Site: saxony
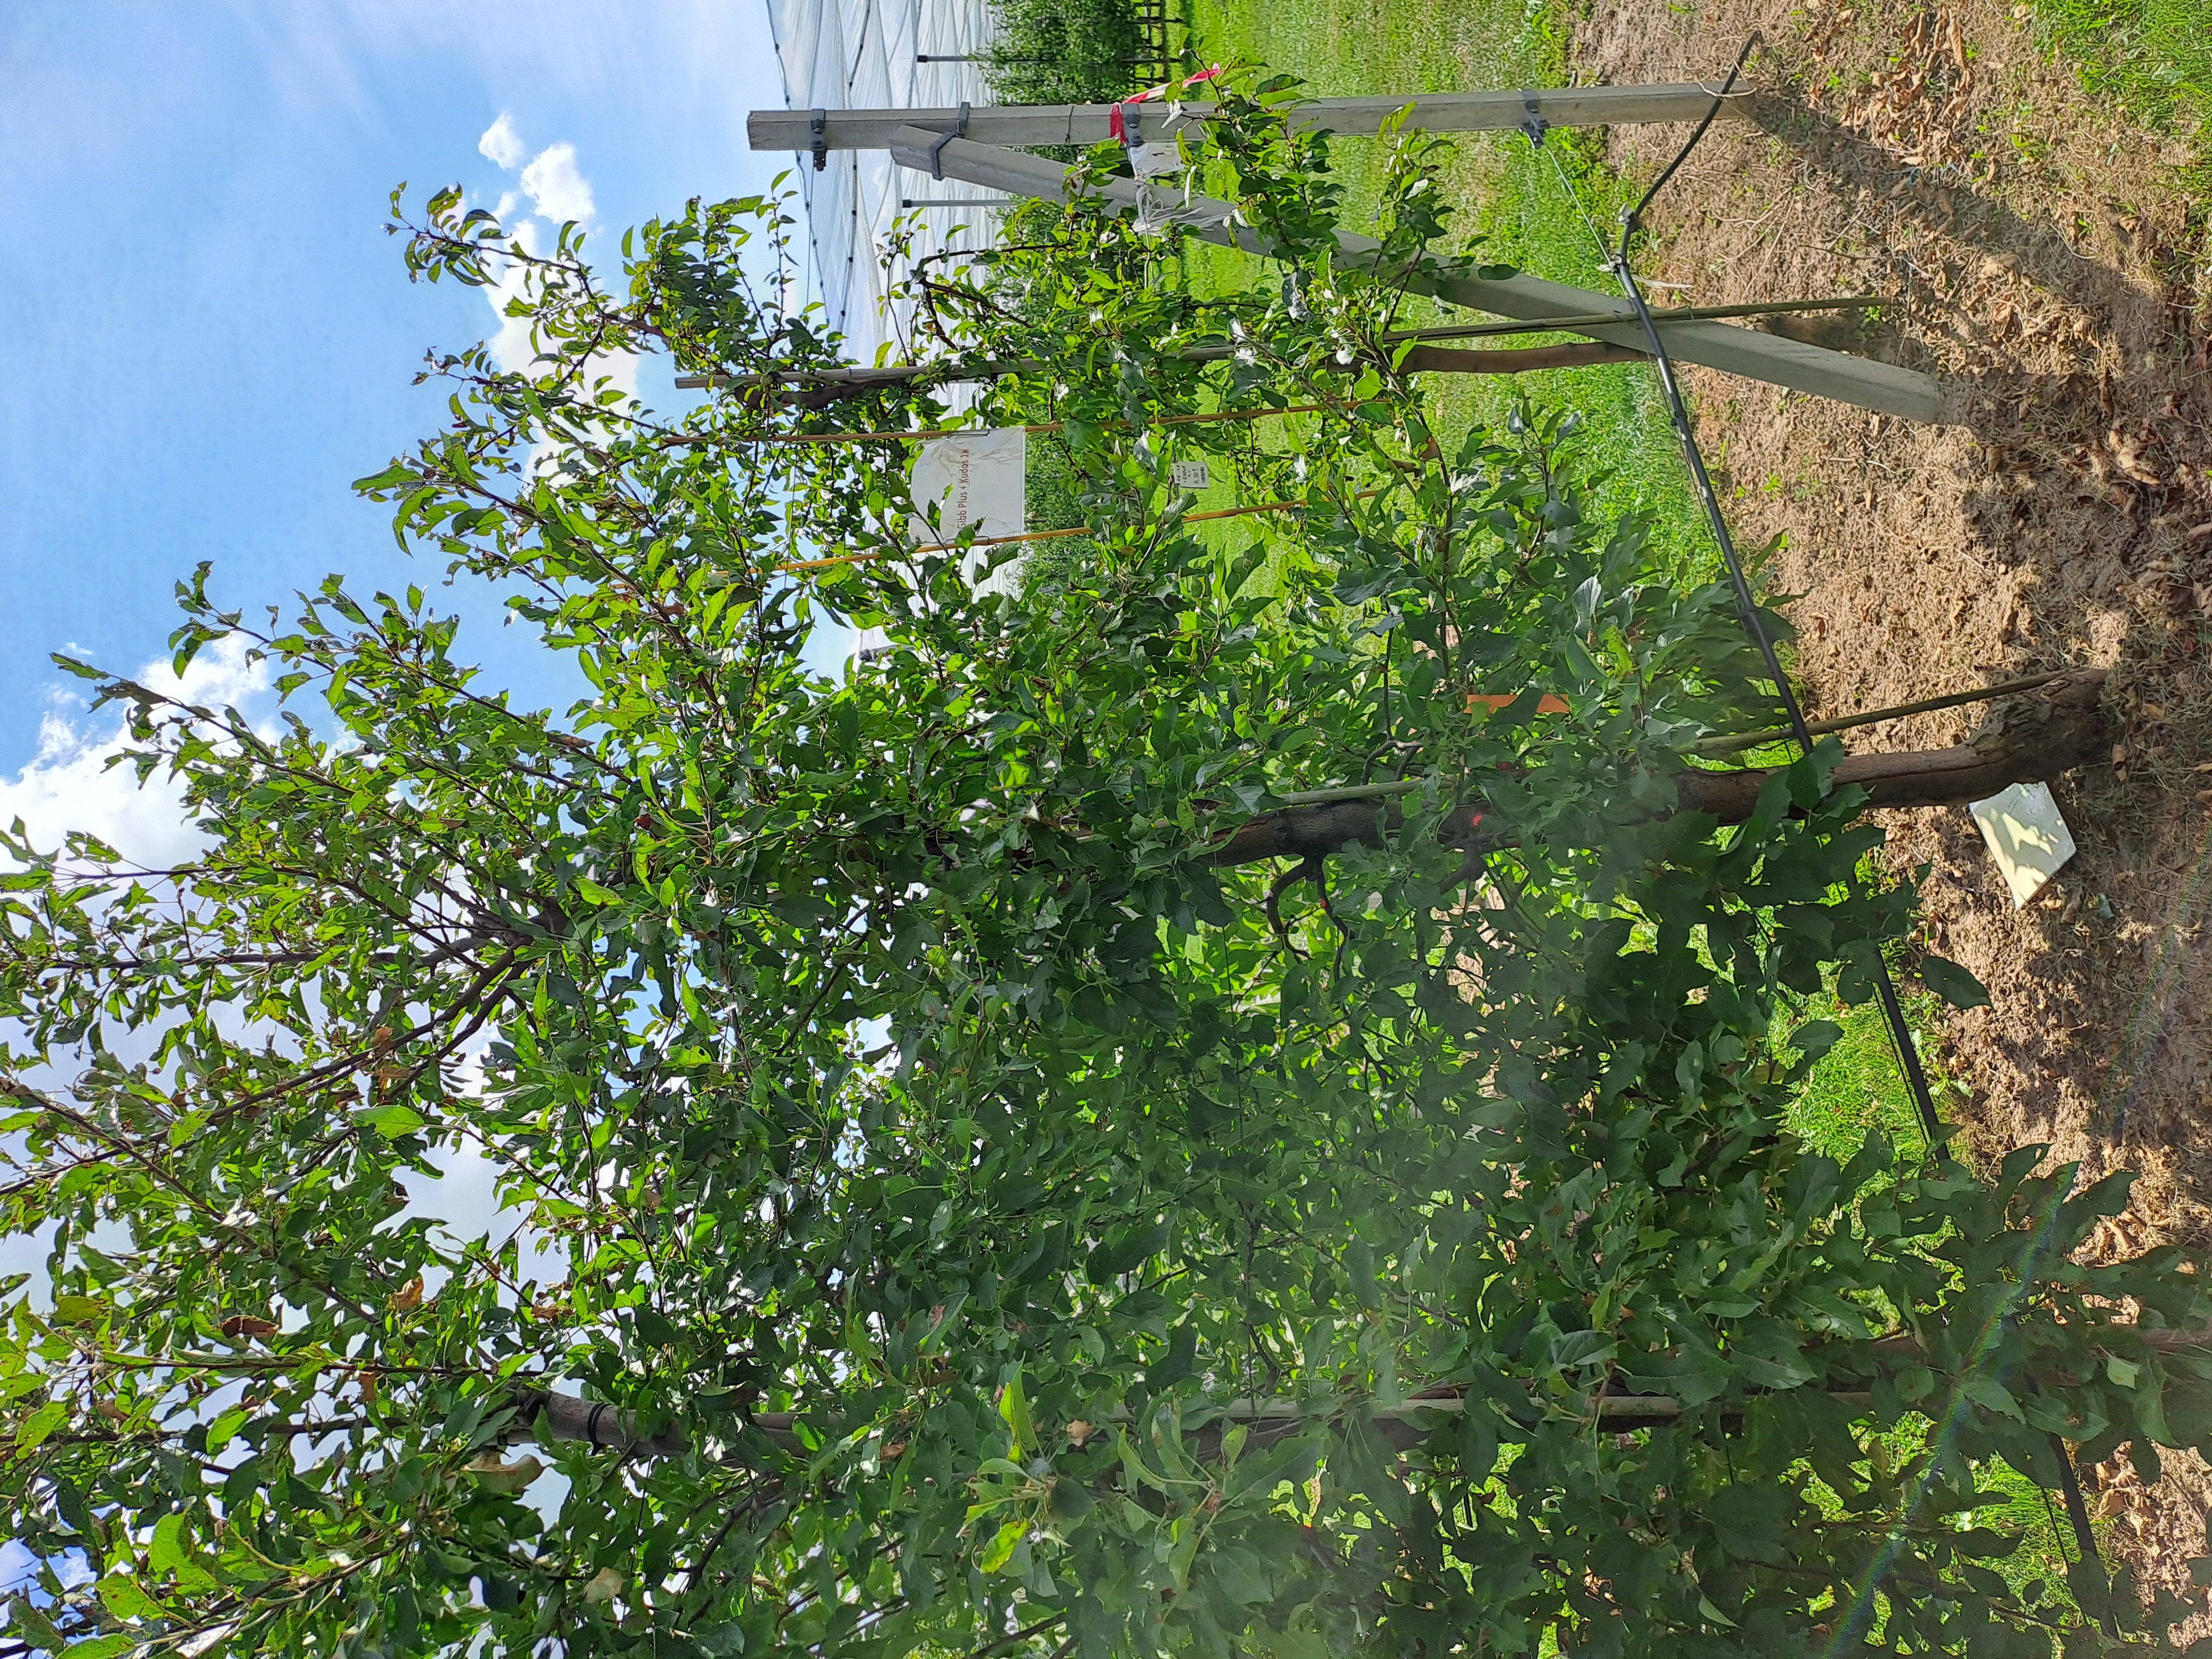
Growth stage (BBCH 85): Maturity of fruit and seed